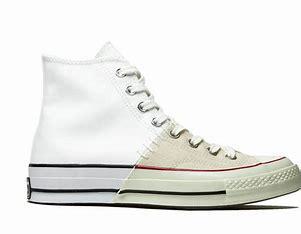
Brand: Converse
Model: Chuck Taylor All Star 70 Hi